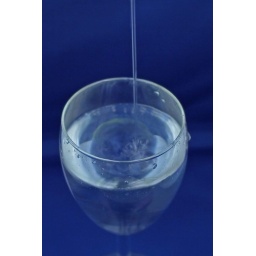
Crystal clear water in a glass.